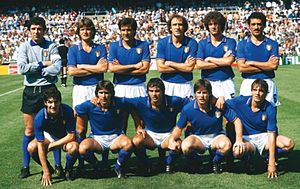
Bruno Conti
Bruno Conti er en italiensk tidligere fodboldspiller og -træner, der blev verdensmester med Italiens landshold ved VM 1982.